Luke Gernon

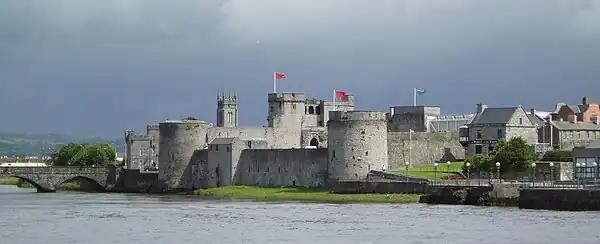
King John's Castle, Limerick, seat of the Lord President of Munster

He defends the Irish people against the charge of being savages: "be not afraid – the Irishman is no cannibal to eat you up nor lousy Jack to offend you". He does deplore the general standard of cleanliness among the Irish, and dislikes Irish food, although he found the roast mutton tolerable, and enjoyed Irish whiskey. The principal Irish fault in his view is a certain servility of manner, which, perhaps surprisingly, he acknowledges as being natural in a conquered people. Irish women, he praises highly for their beauty, charm and virtue, although he regretted that they age more quickly than English women do. Their virtue, he noted, does not prevent them from drinking with male guests, while it is customary for the men to kiss all the women present. His use of the terms "Bean Tí" to describe the "woman of the house" and ""deoch ar doras"" for "drink at the door" or "the parting glass" shows that he had picked up some Gaelic phrases.